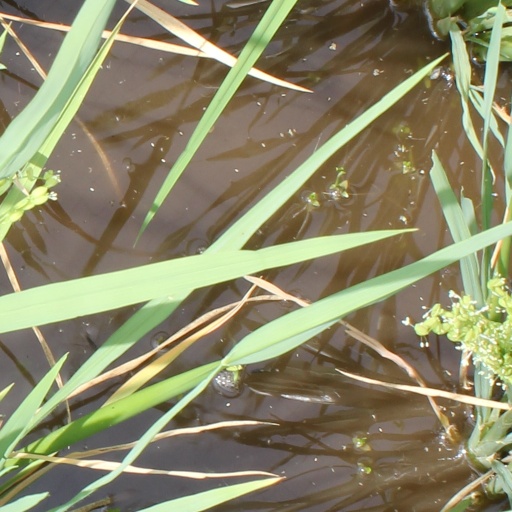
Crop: rice